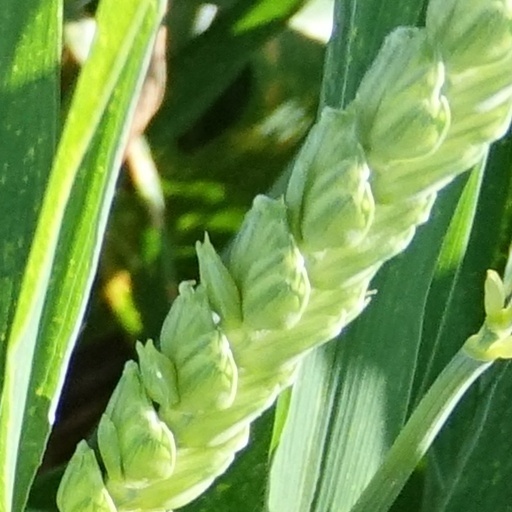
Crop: wheat